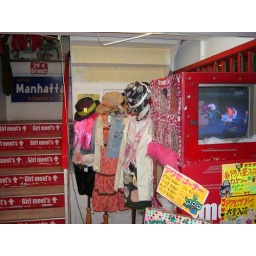
Some pretty wild and 'hip' clothes for sale, very typical of how the teenage girls were dressing in Osaka.